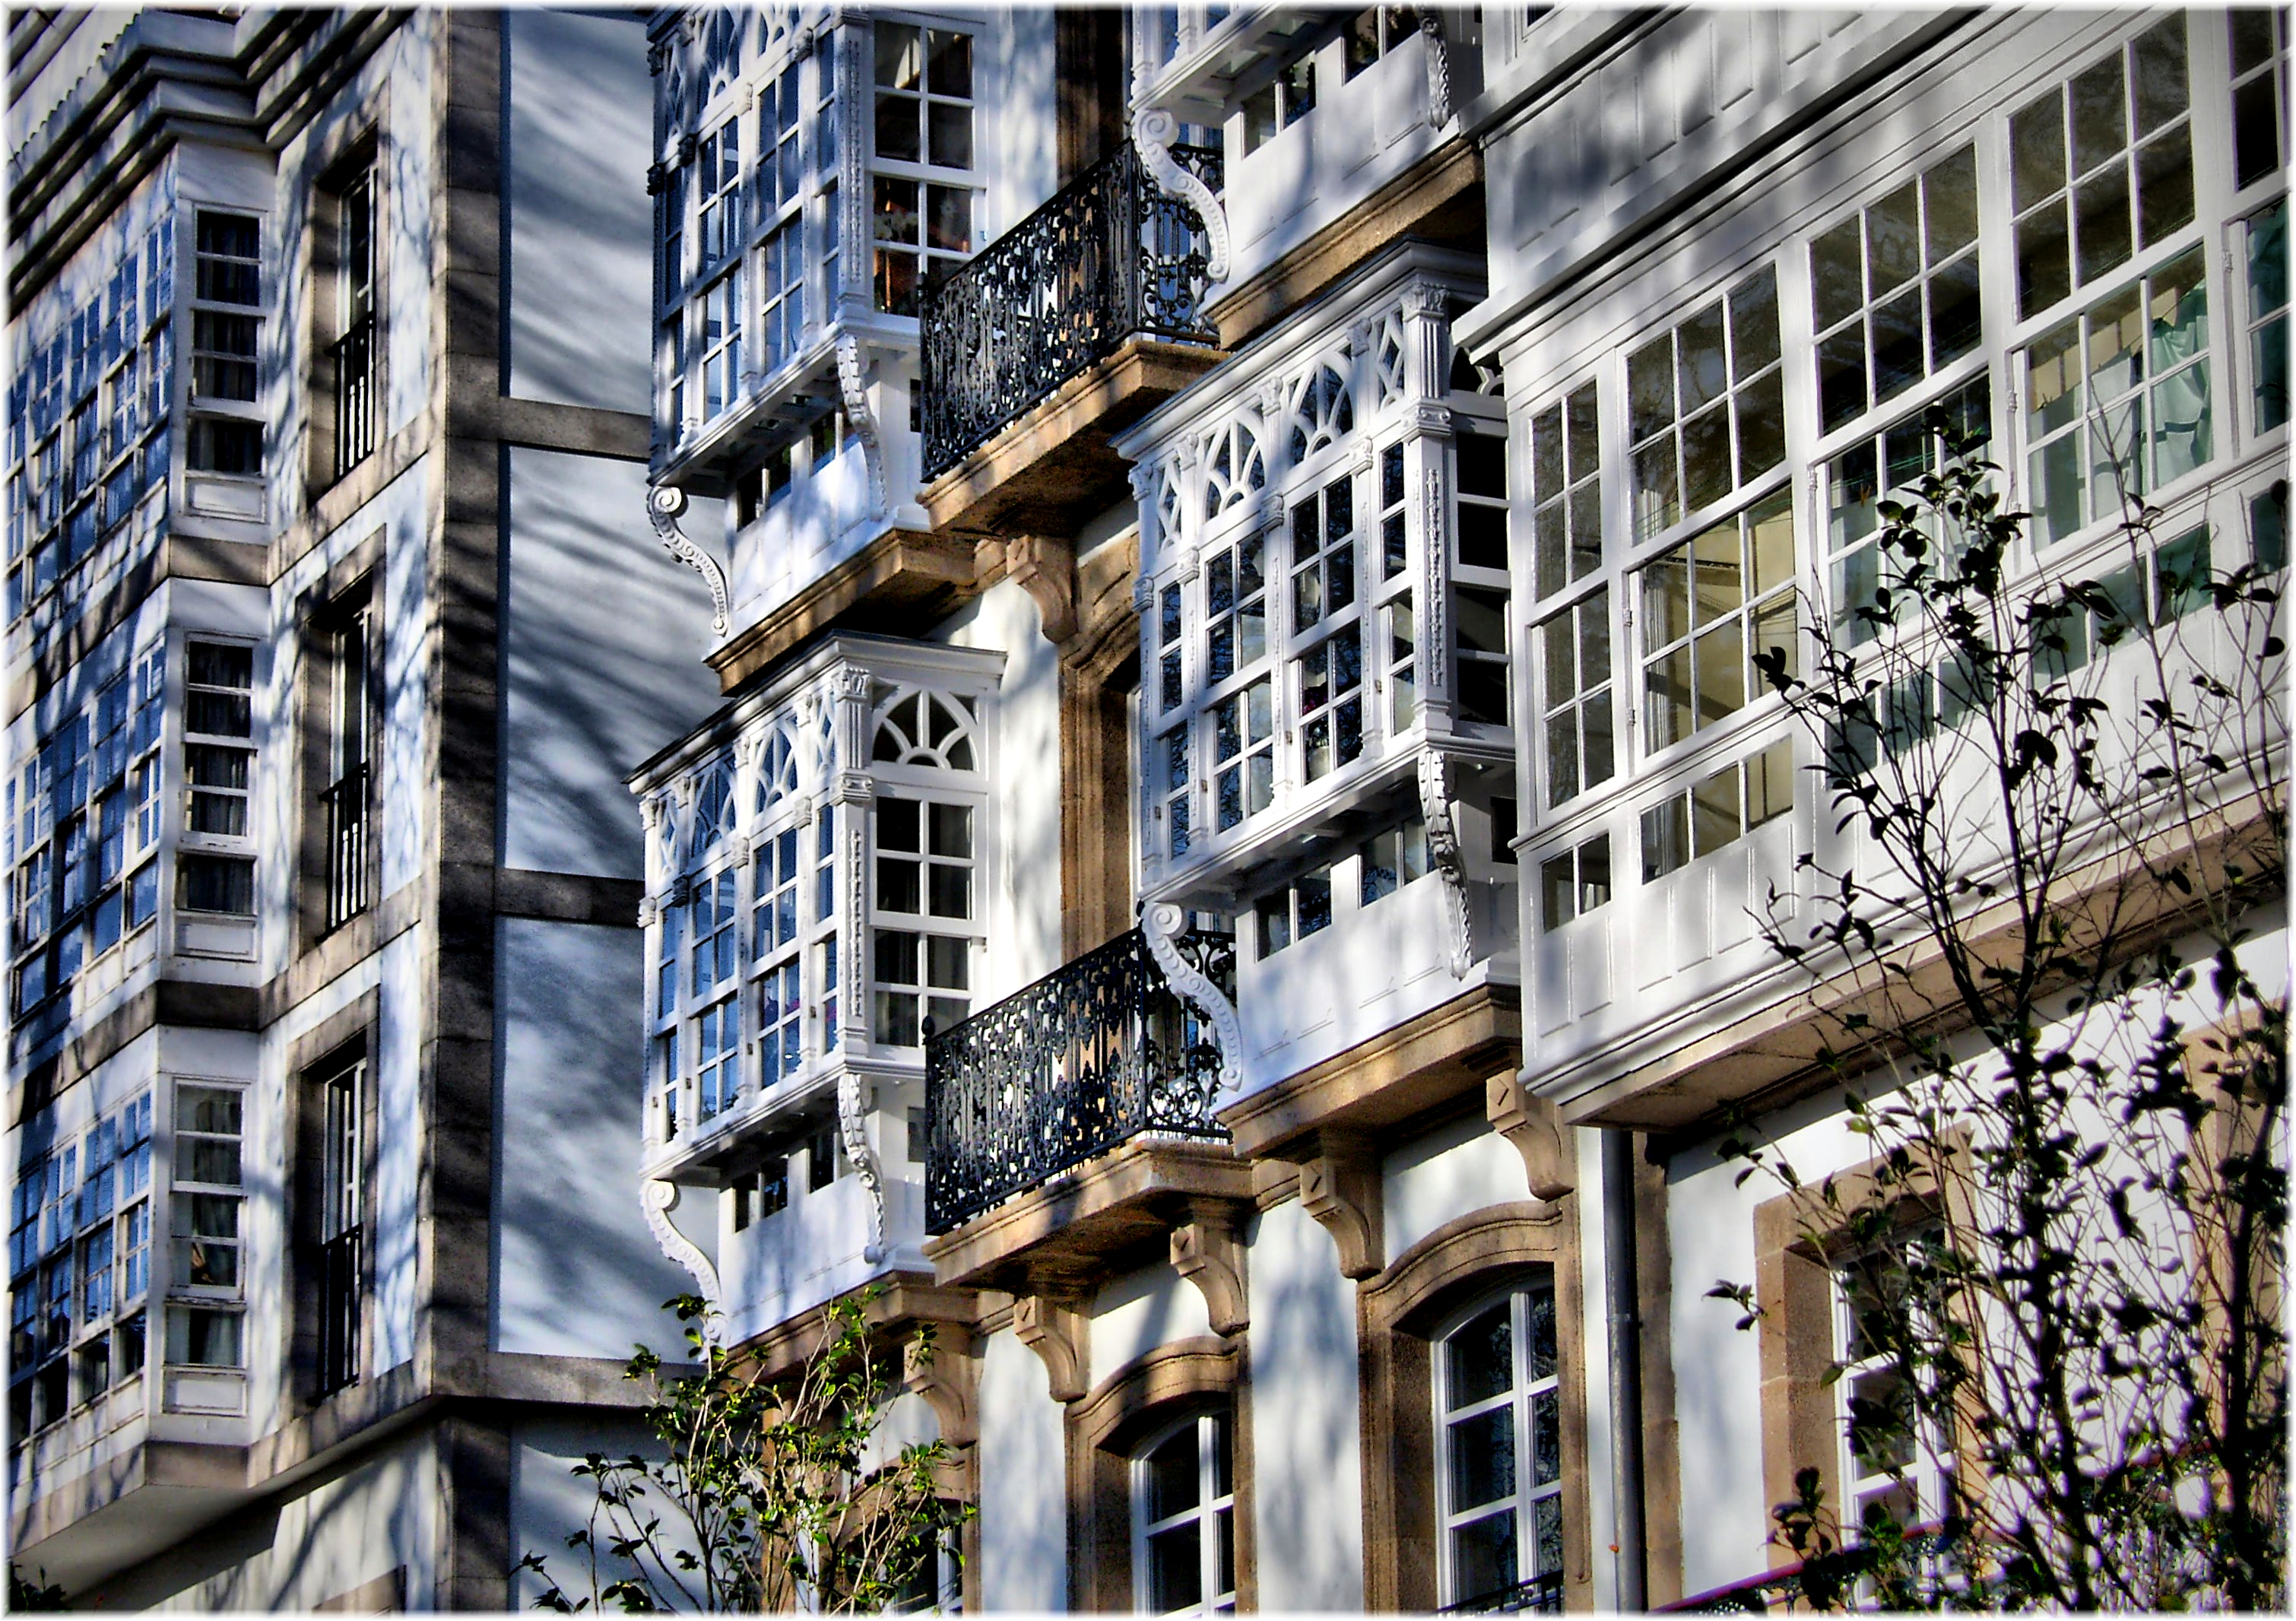
architecture, street, city, skyscraper, cityscape, downtown, plaza, landmark, facade, tower block, metropolis, condominium, neighbourhood, urban area, residential area, human settlement, metropolitan area